Knack II

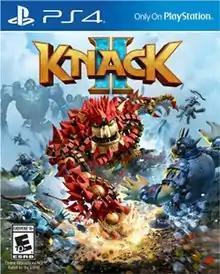
North American cover art

Knack II is a 2017 beat 'em up platform video game developed and published by Sony Interactive Entertainment for the PlayStation 4. The game is the sequel to the 2013 game "Knack" and was released in September 2017. It received mixed reviews from critics, but was largely considered to be an improvement over its predecessor.